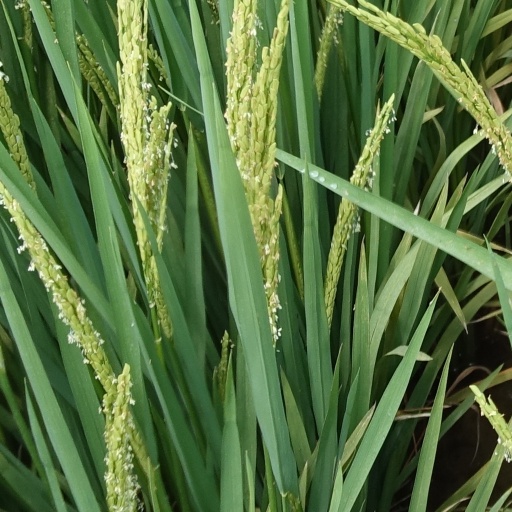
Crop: rice